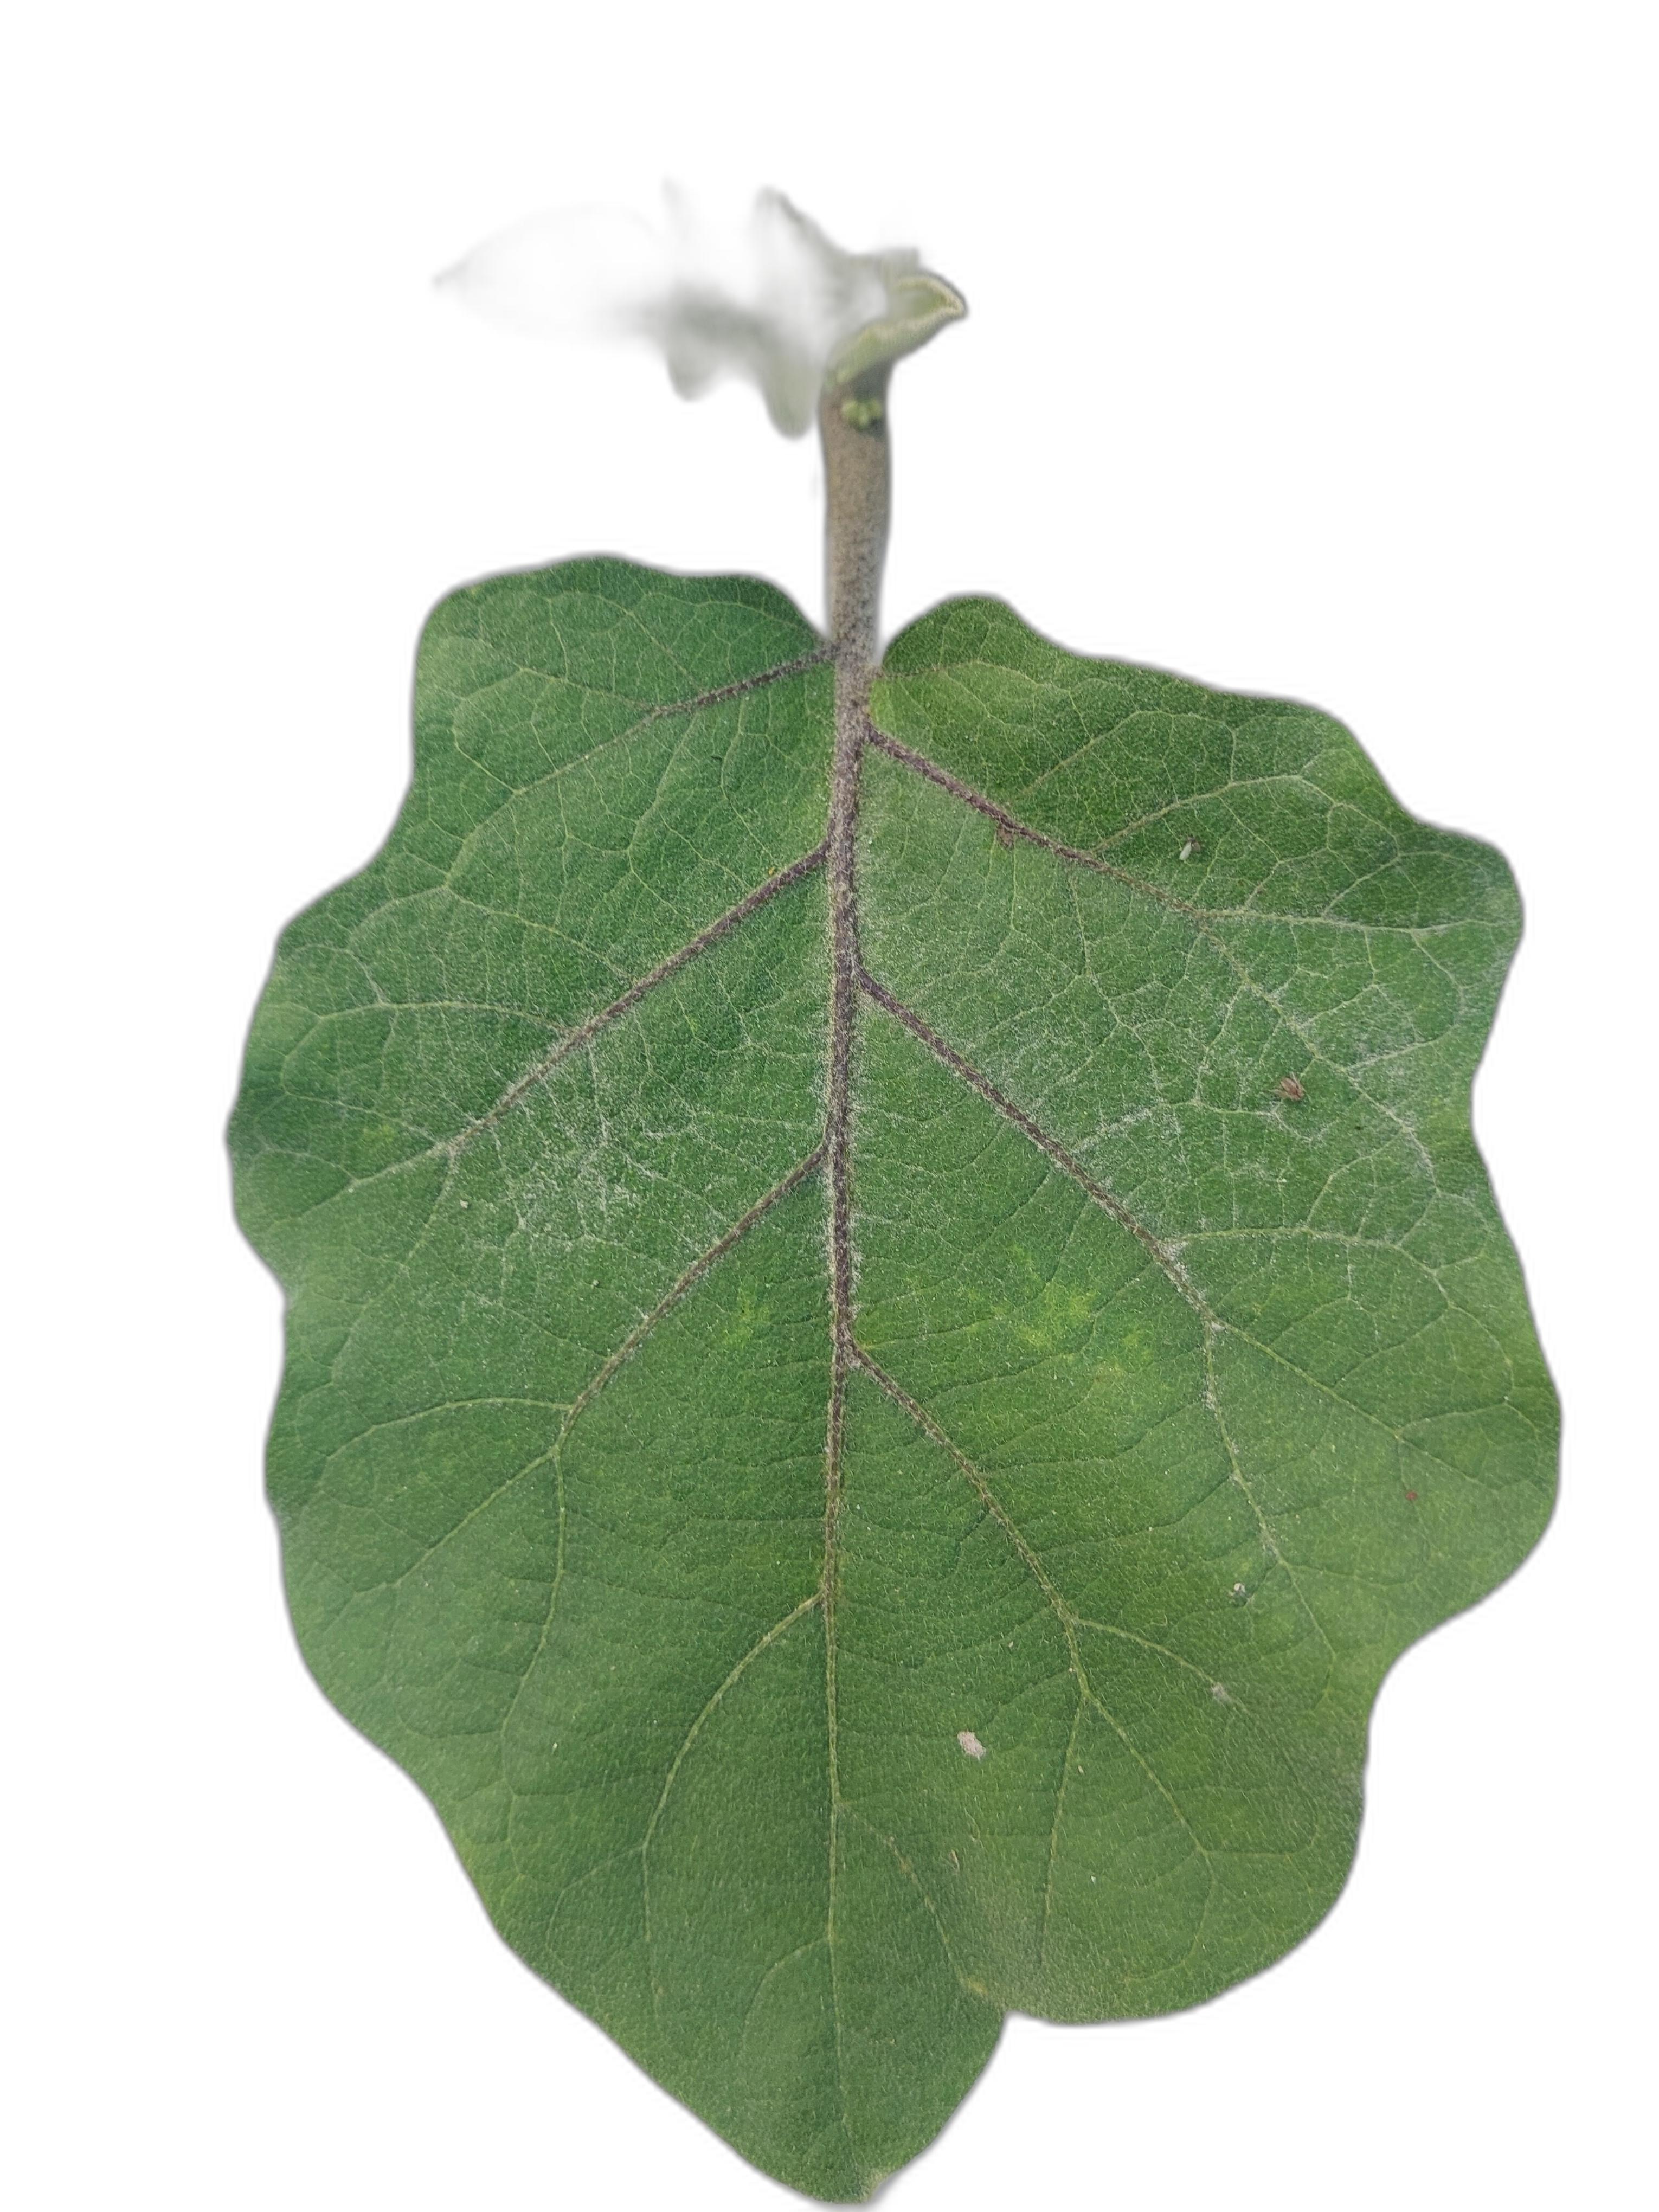
Label: White Mold Disease